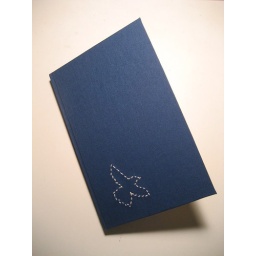
Jonathan Livingston Seagull Created in Book Design Technology hand stitched seagull on blue book cloth